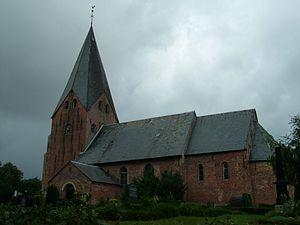
Böel est une municipalité allemande située dans le land du Schleswig-Holstein et dans l'arrondissement de Schleswig-Flensbourg. En 2015, sa population est de 738 habitants.